Jurgen Van de Walle

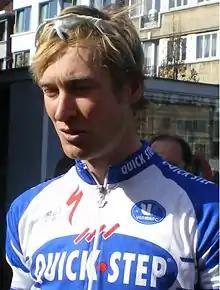
Van de Walle at the 2008 Driedaagse van West-Vlaanderen.

Jurgen Van de Walle (born 9 February 1977, in Eernegem) is a Belgian former professional road bicycle racer, who competed as a professional between 1999 and 2013. Over his career, Van de Walle competed for the Palmans, (twice), , and squads.